Proposed second Scottish independence referendum

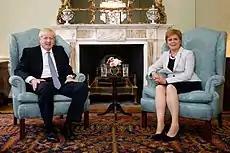
Sturgeon receives British Prime Minister Boris Johnson at Bute House, July 2019

The 2017 UK general election returned a hung parliament resulting in Theresa May's Conservatives returning as a minority government through a pact with the Democratic Unionist Party. The SNP remained as the third-largest party in the UK House of Commons with its representation reduced to 35 of the total 59 Scottish MPs. The SNP had 21 fewer seats than they won in the 2015 general election and its popular vote in Scotland reduced from 50% in 2015 to 37% in 2017 with a lower voter turnout. The Conservatives, who oppose independence, saw their best election in Scotland since 1983, winning 29% of the vote and increasing their seat total to thirteen, compared to one in the previous parliament.